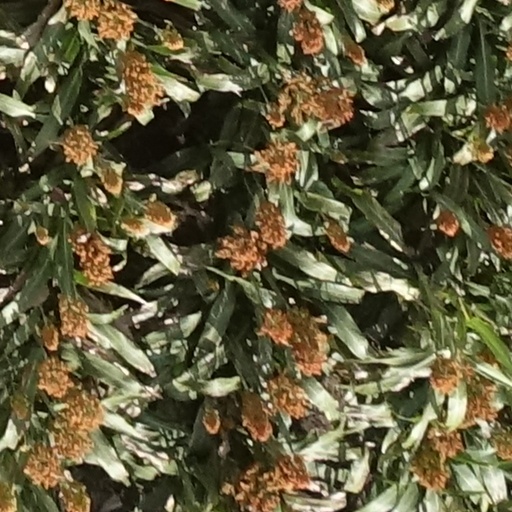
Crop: sorghum